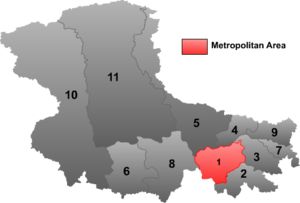
Nagqu / Administrative enheder
Kort over Nagqu
Nagqu er et præfektur i Den autonome region Tibet i Folkerepublikken Kina. Det har et areal på 450.537 km², og en befolkning på 430.000 mennesker.